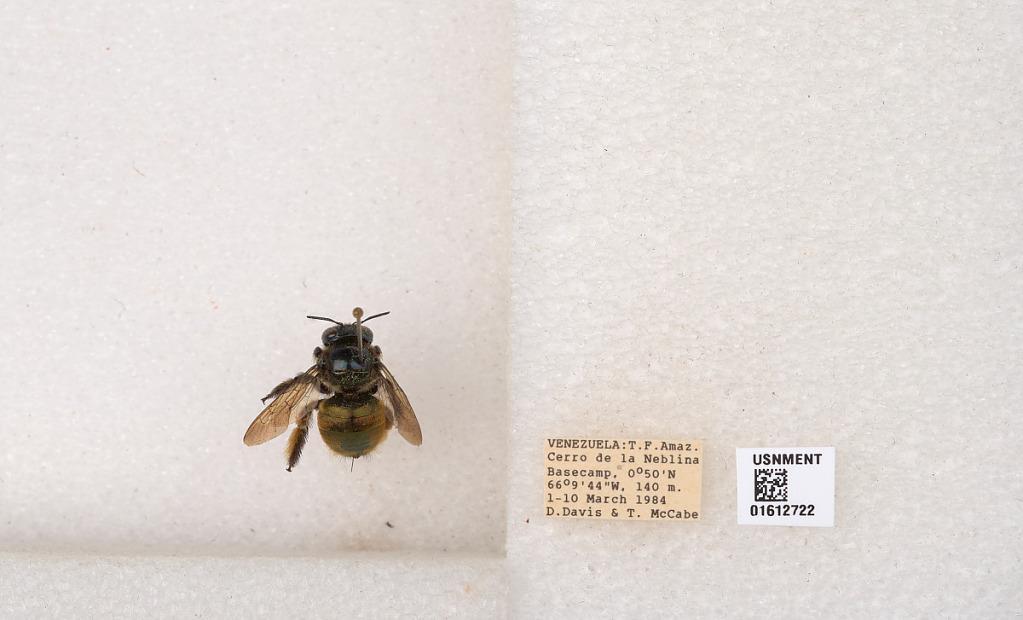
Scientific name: Xylocopa (Schonnherria) ornata Smith
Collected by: D. Davis & T. McCabe
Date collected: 1984-3-1
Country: Venezuela
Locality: T.F. Amazonas, Cerro de la Neblina Basecamp